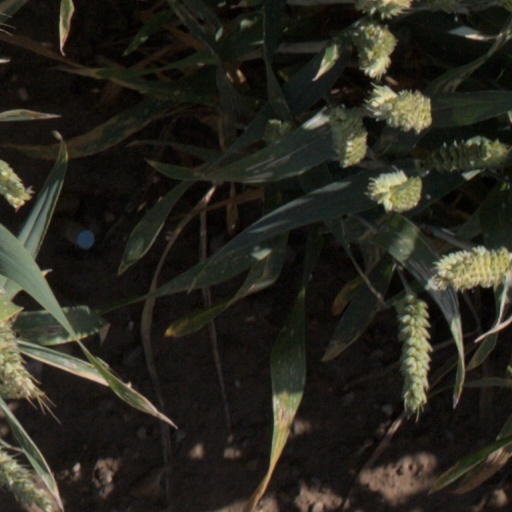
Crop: wheat